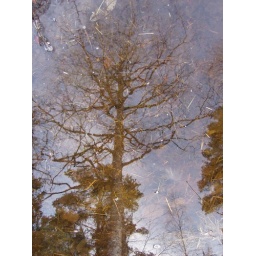
big tree in little water